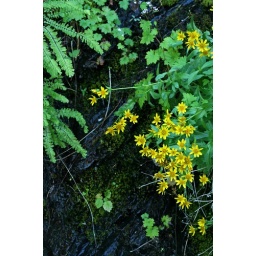
Growing on a beautiful - and wet - vertical rock face along the Rogue River near Agness, OR.